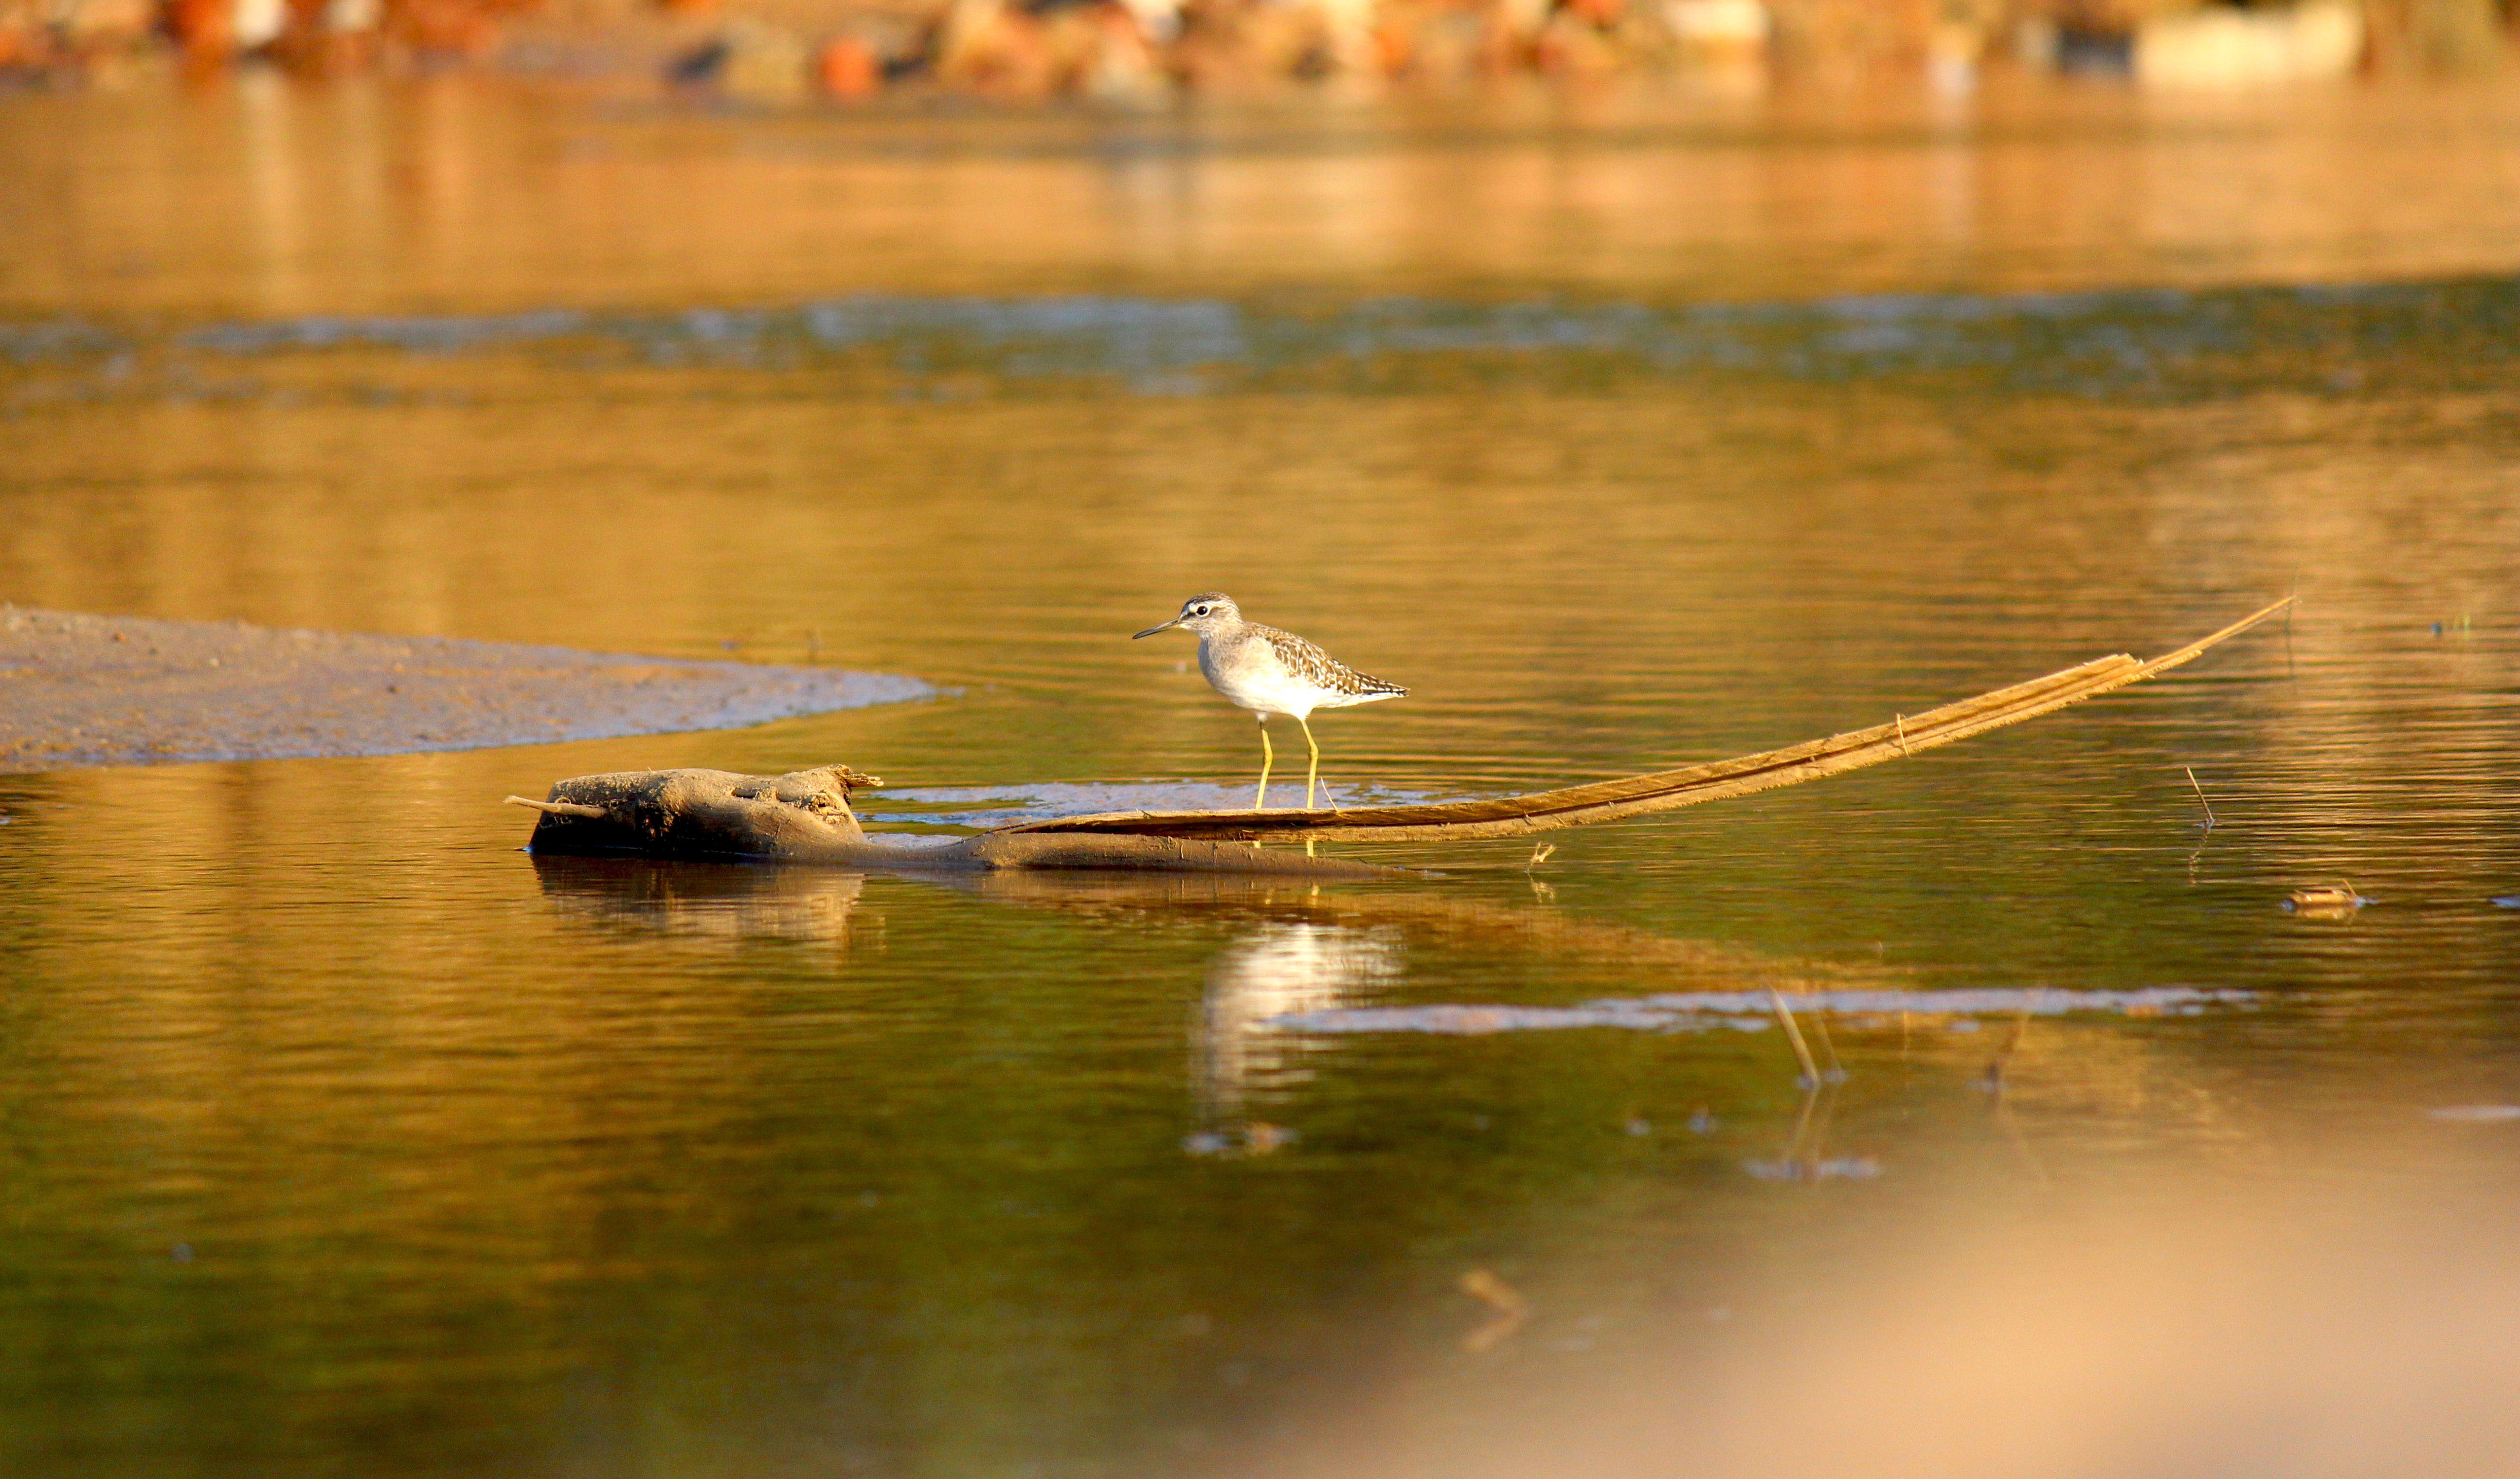
natural, water, bird, beak, nature, plant, wood, lake, natural landscape, sunlight, watercourse, bank, wing, aquatic plant, tree, morning, grass, lacustrine plain, twig, waterway, waterfowl, seabird, Freshwater marsh, feather, wetland, reflection, water bird, landscape, charadriiformes, reservoir, marsh, wildlife, heron, bog, tail, pond, autumn, ducks, geese and swans, water lily, shorebird, shadow, evening, swamp, floodplain, bayou, river